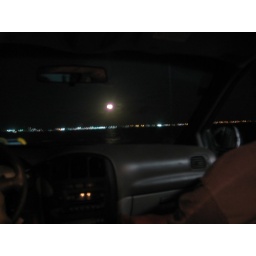
full moon over Isla taken from inside our van on the car ferry over.